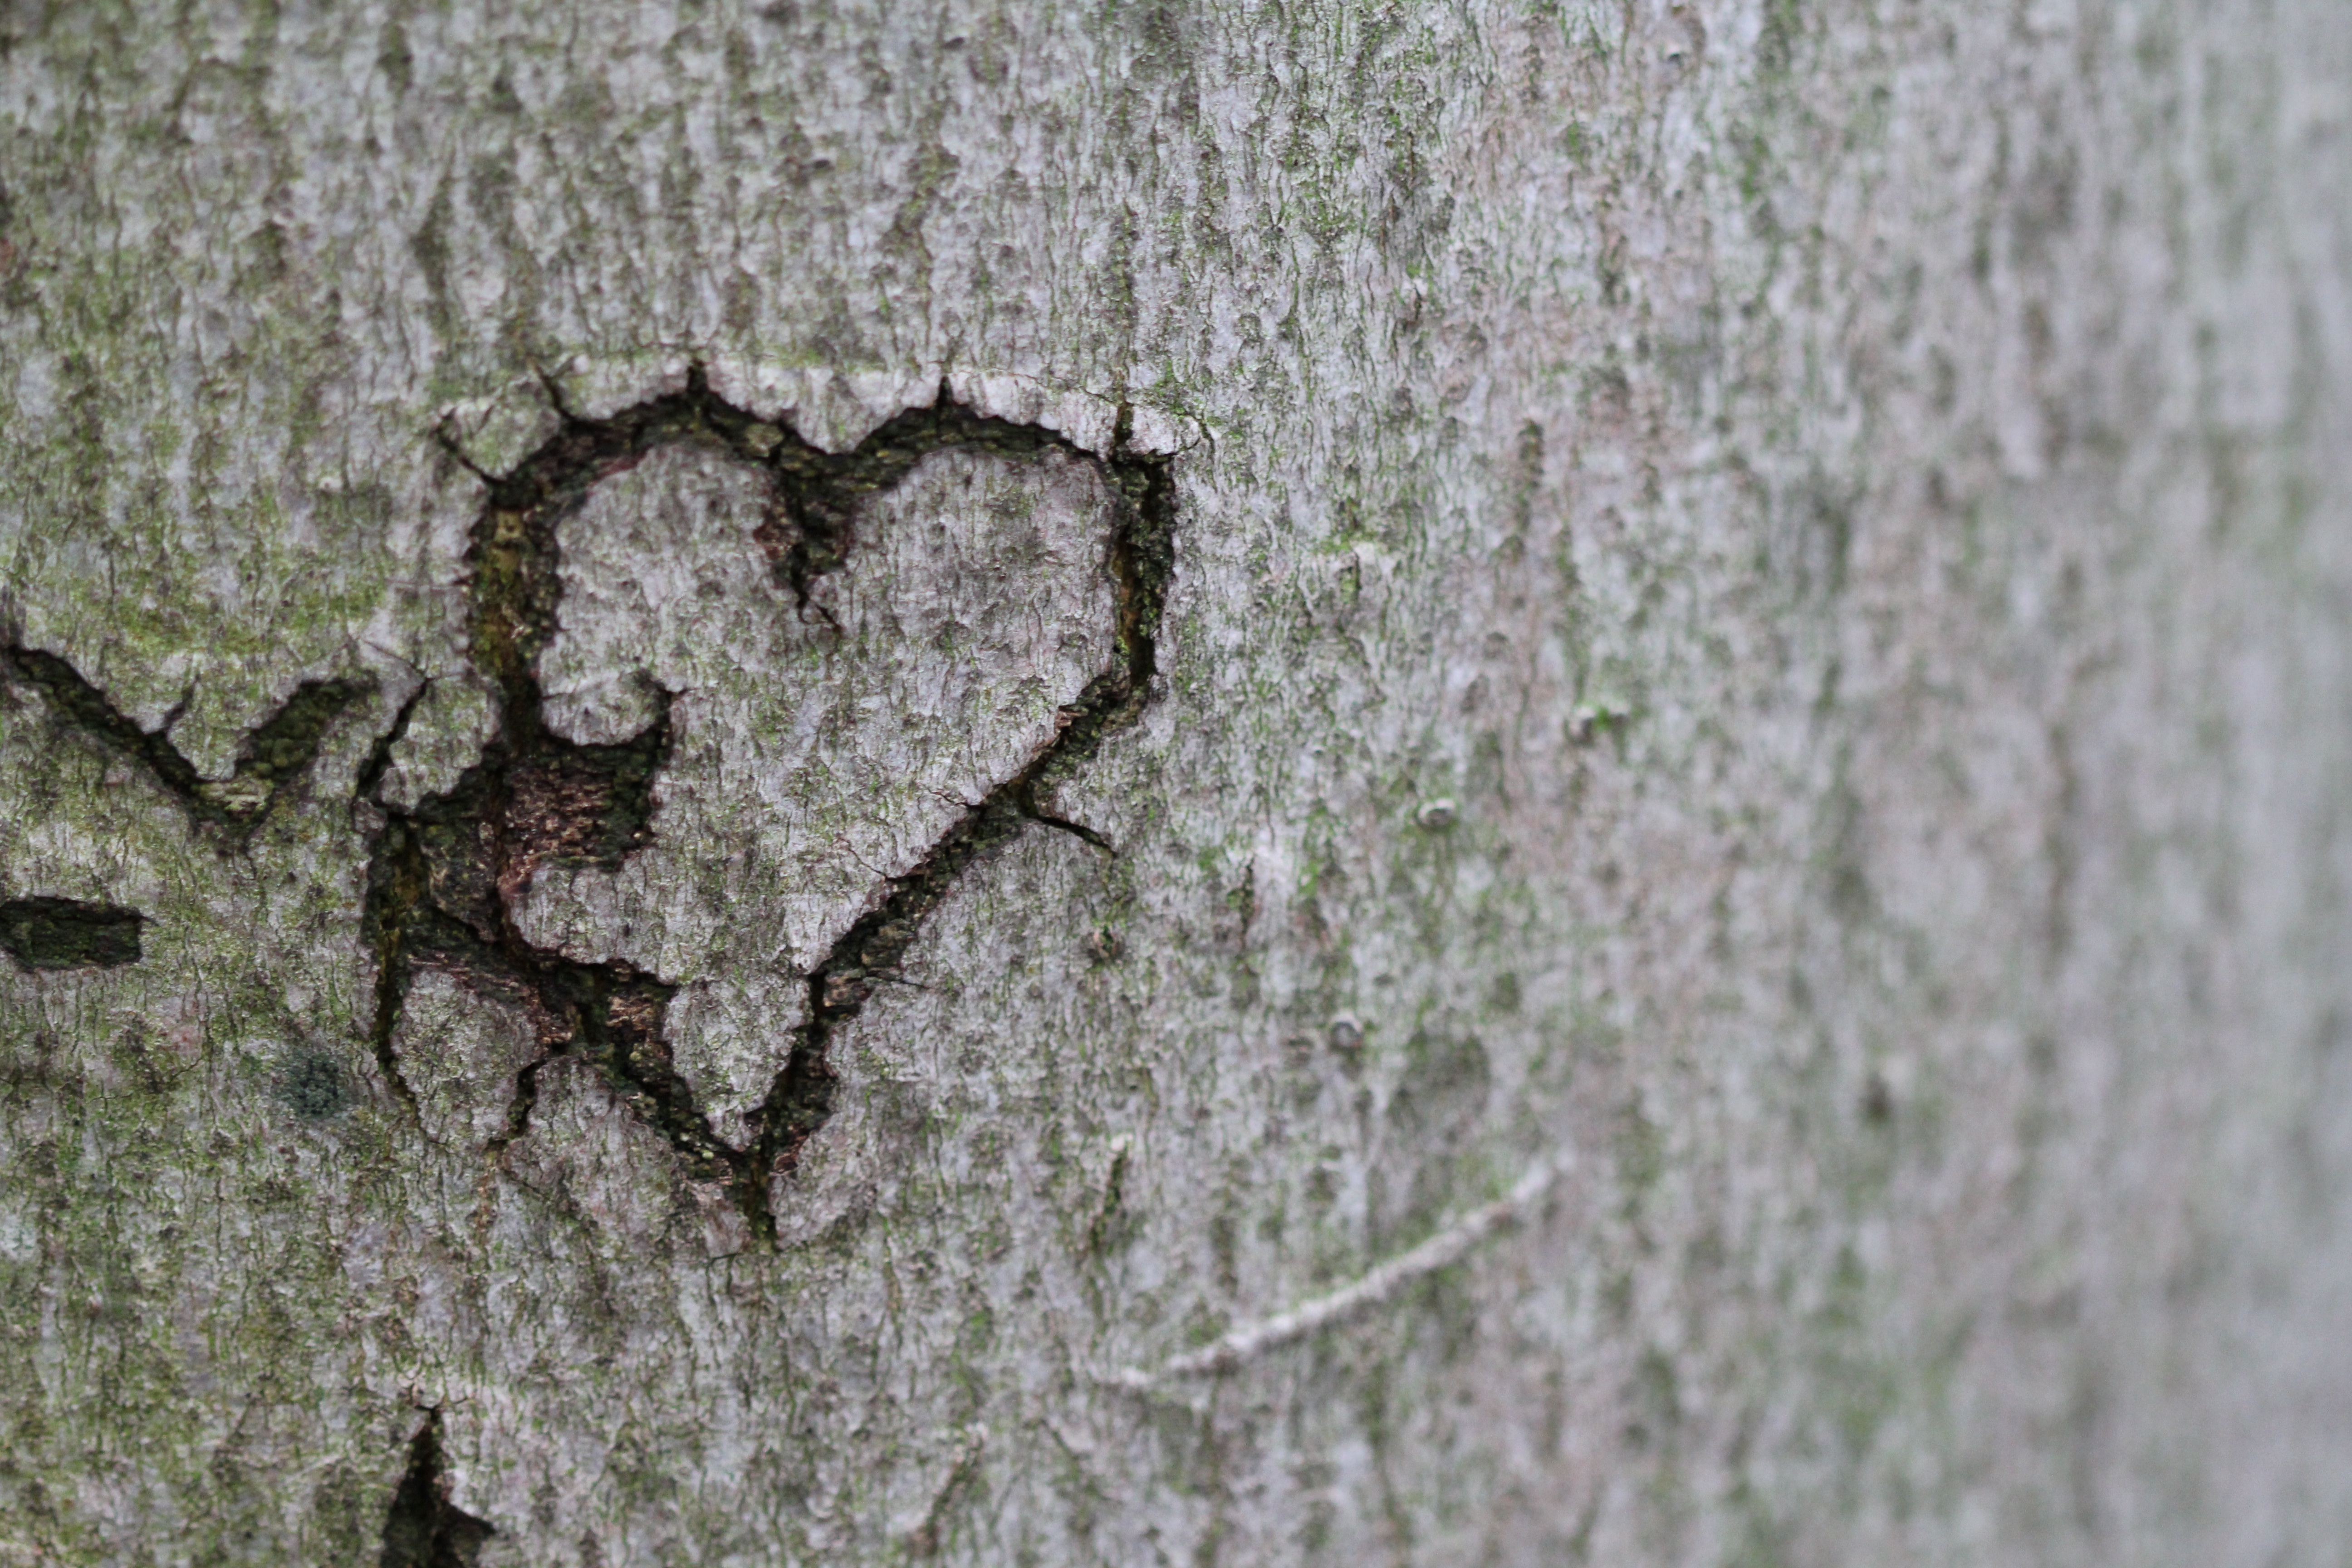
tree, nature, branch, wood, texture, leaf, trunk, bark, love, heart, green, symbol, insect, couple, romance, romantic, soil, human, friendship, together, fauna, invertebrate, close up, affection, happy, relationship, postcard, lovers, carved, pair, luck, tree bark, tender, greeting card, emotion, feeling, tenderness, marry, macro photography, valentine's day, i love you, loyalty, love you, tree heart, declaration of love, woody plant, heart tree, hdl, ild